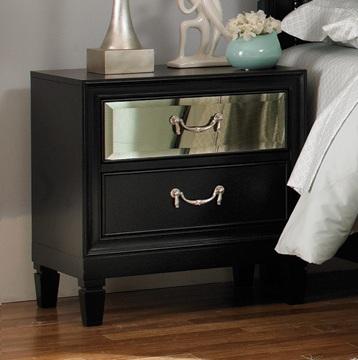
Category: Nightstands
Style: Modern